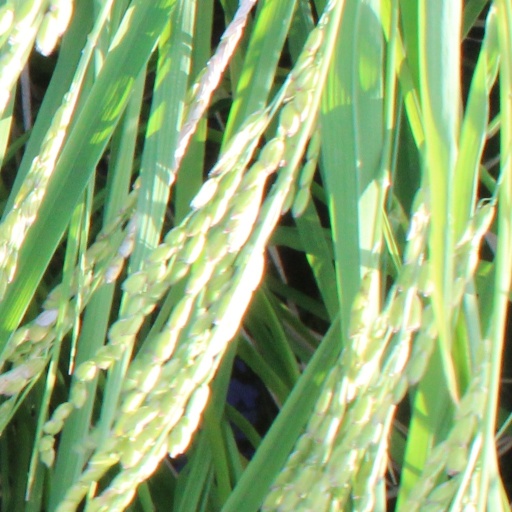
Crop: rice